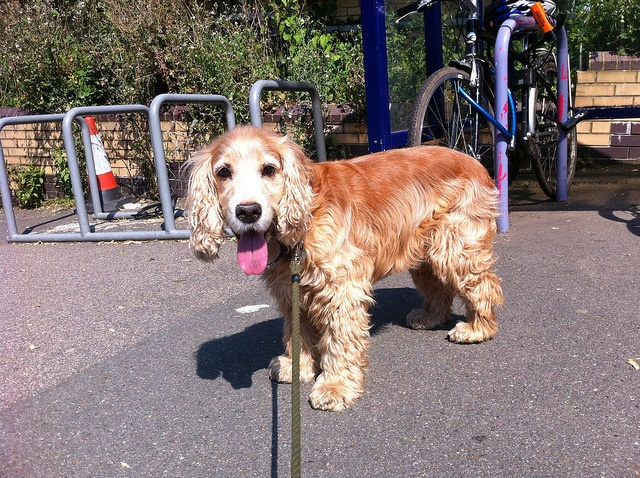
A small brown dog on a leash standing next to a bike rack.
A dog on a leash by an outdoor bicycle rack
A cocker,spaniel looking dog stands outside next to a bike rack

A dog is standing on the side walk.
A small dog standing on the side of the street.